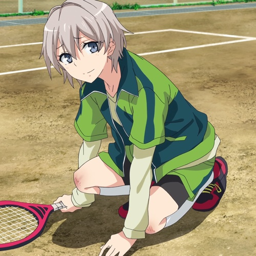
person made me question my gender more than any other anime character ever has .